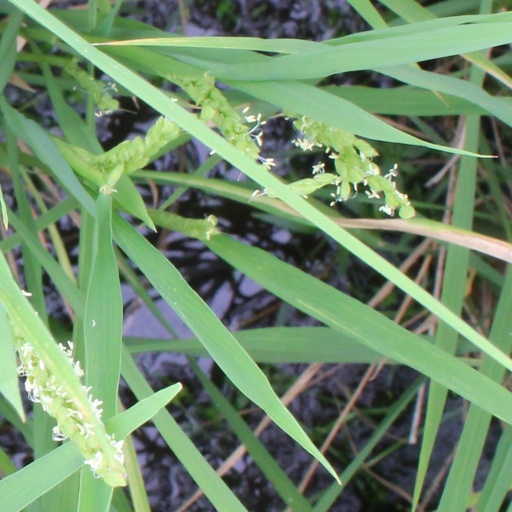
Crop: rice